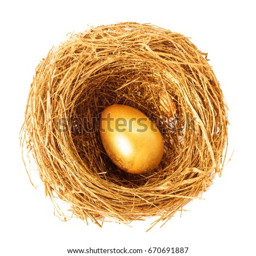
golden egg in the gold nest .